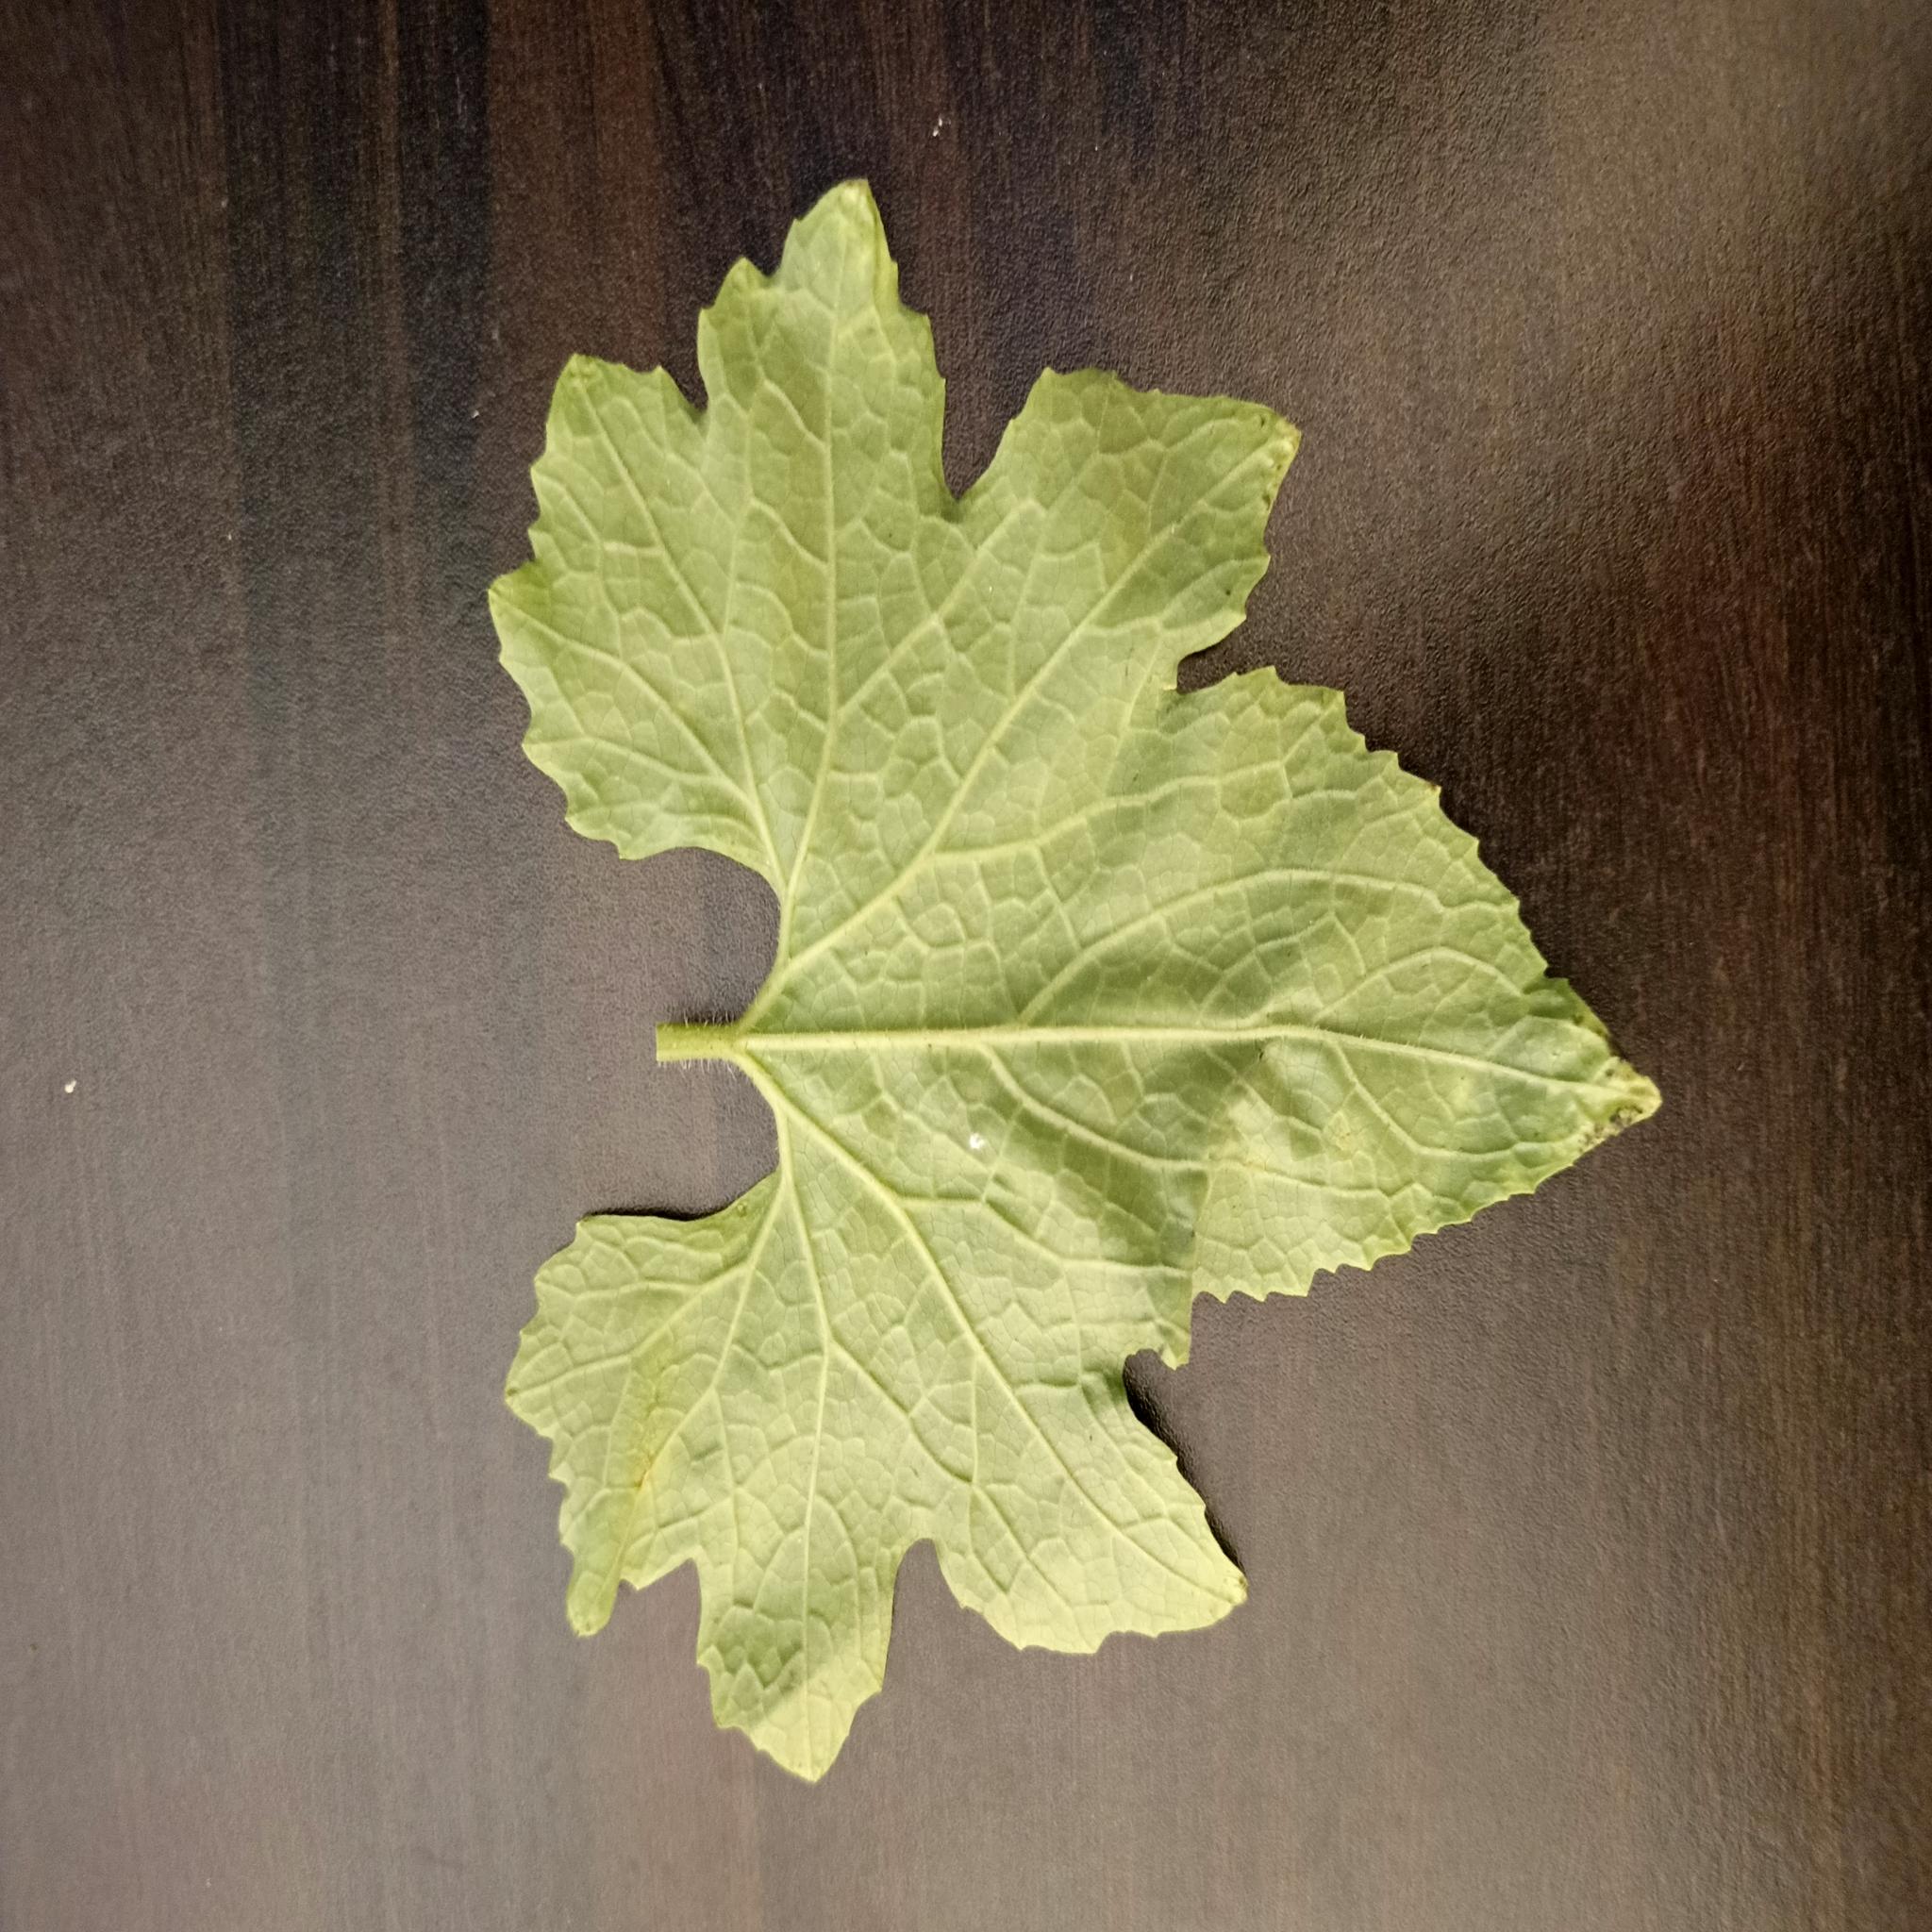
Label: Leaf curl